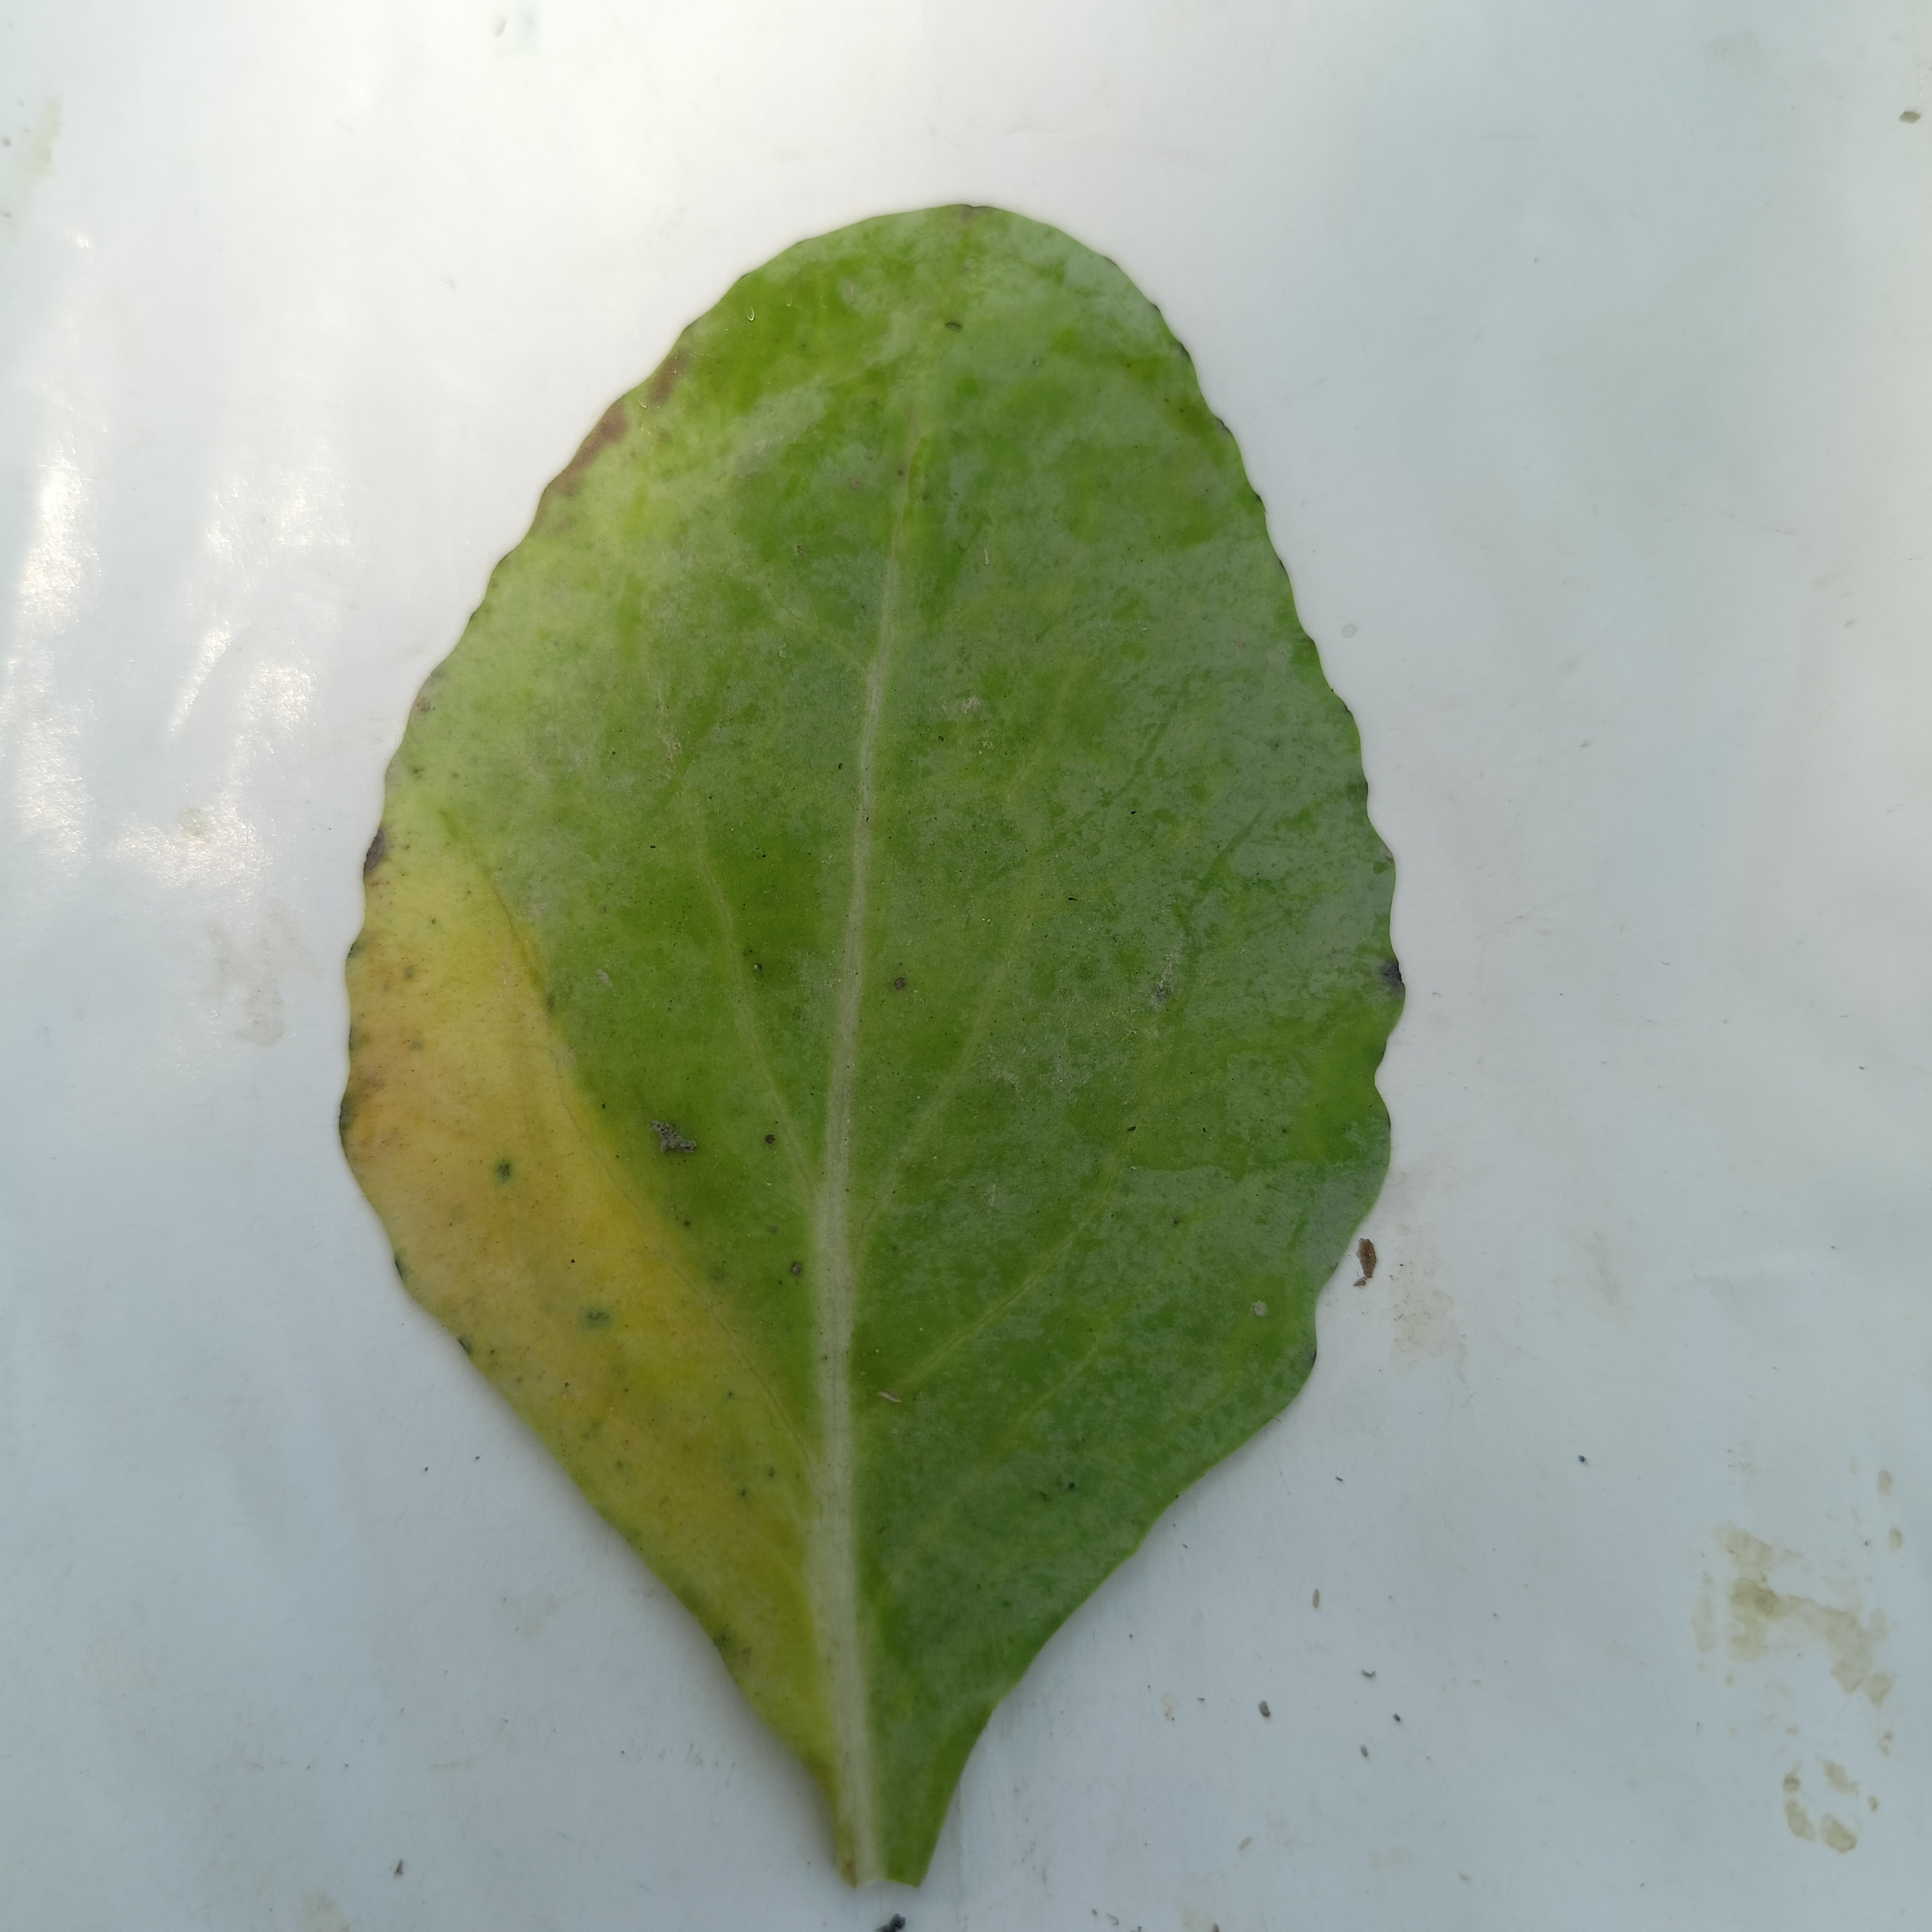
Label: Black Rot